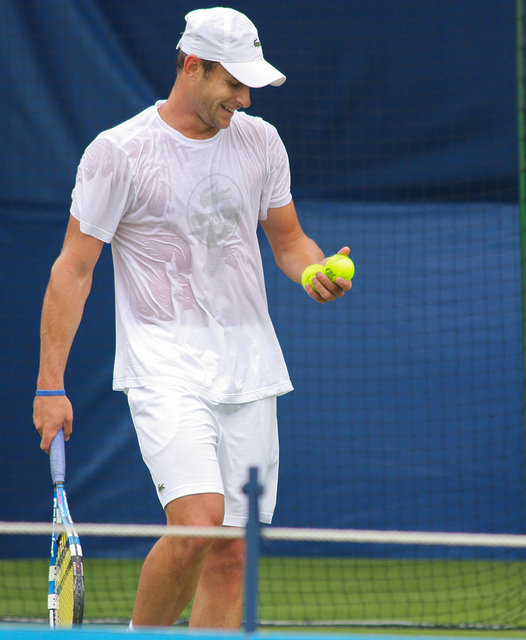
người đàn ông áo trắng trển tay cầm hai trái banh tennis